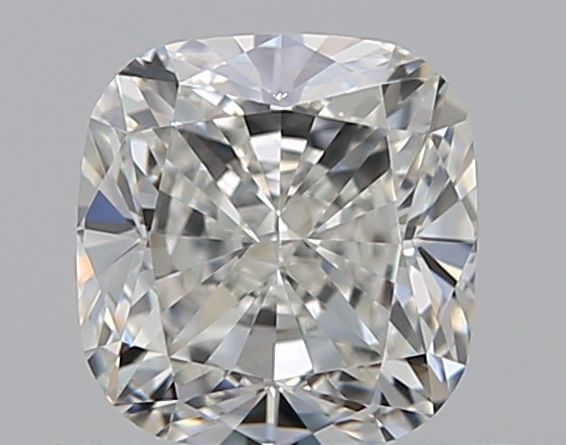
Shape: cushion
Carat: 0.56
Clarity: VVS2
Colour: H
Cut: EX
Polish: VG
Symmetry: GD
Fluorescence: M
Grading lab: GIA
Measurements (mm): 4.69 x 4.49 x 3.03